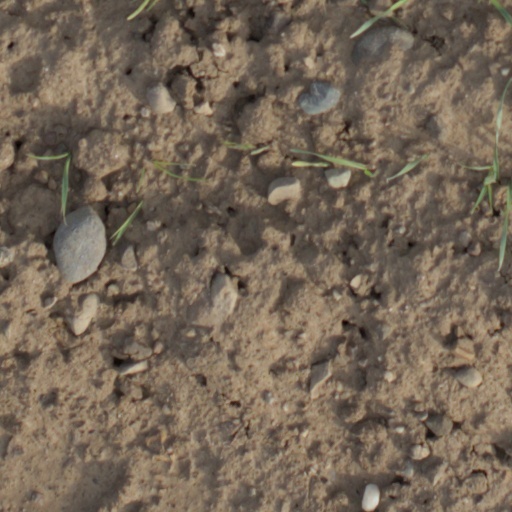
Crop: wheat